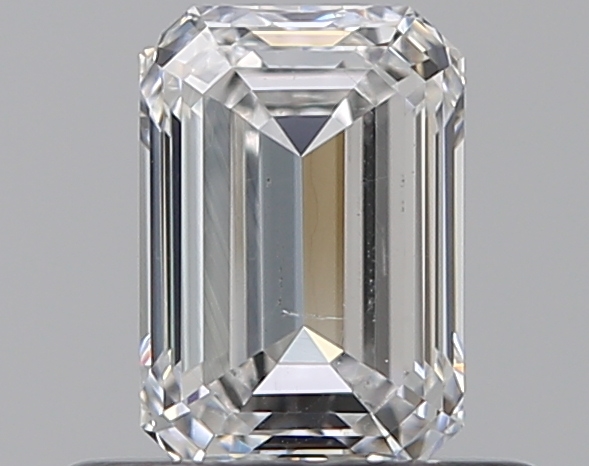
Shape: emerald
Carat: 0.51
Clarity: SI1
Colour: E
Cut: EX
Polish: VG
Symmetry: VG
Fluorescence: N
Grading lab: GIA
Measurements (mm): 5.48 x 3.78 x 2.4